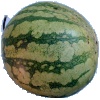
Label: Watermelon 1